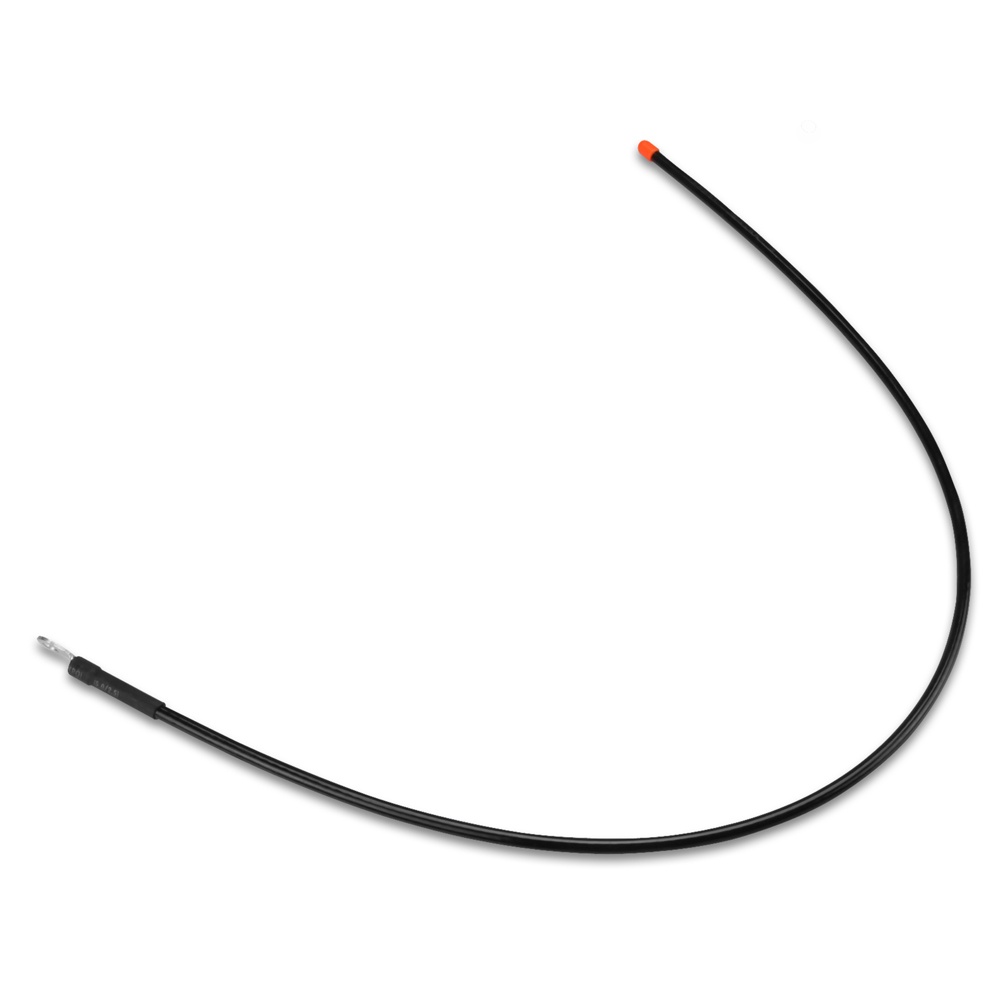
Garmin Long-Range VHF Antenna f/Alpha Astro DC50 Dog Tracking Collar, TB 10 & TT 10 [010-11828-11]
Long-Range VHF Antenna Increase your tracking range with this 22-1/2" flexible, long-range antenna. Compatible Devices: Alpha™ Astro® DC™ 50 Dog Tracking Collar PRO Trashbreaker™ TB 10 Dog Device (PRO Trashbreaker) TT™ 10 Dog Device WARNING: This product can expose you to chemicals which are known to the State of California to cause cancer, birth defects or other reproductive harm. For more information go to P65Warnings.ca.gov .
Brand: Garmin
Category: Sporting Goods > Outdoor Recreation > Hunting & Shooting > Hunting > Hunting Dog Equipment